SlingShot (Six Flags)

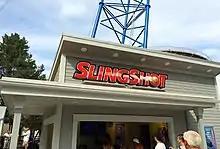
Sign above SlingShot sales booth with one of the ride's towers visible in the background.

SlingShot is tall and is located on the Gemini Midway, next to the Gemini. Riders in a two-person capsule are attached to cables and a patented spring propulsion device incorporating up to 720 specially designed springs. The capsule is launched into the air at and bounced up and down until it comes to rest at the launch point. The ride is the second highest at Cedar Point, about shorter than Top Thrill 2 and higher than Millennium Force.